Battle of Wurzach

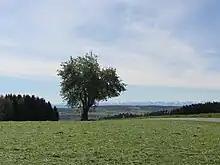
View from the Grabener Höhe of the battlefield in 2012

The Battle of Wurzach ( or "Schlacht am Leprosenberg"), was a battle during the German Peasants' War that took place near Bad Wurzach in the present-day district of Ravensburg in Upper Swabia.